Clarence Page Townsley

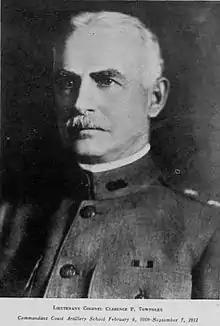

Clarence Page Townsley (September 24, 1855 – December 28, 1926) was a career United States Army officer who became Superintendent of the United States Military Academy.